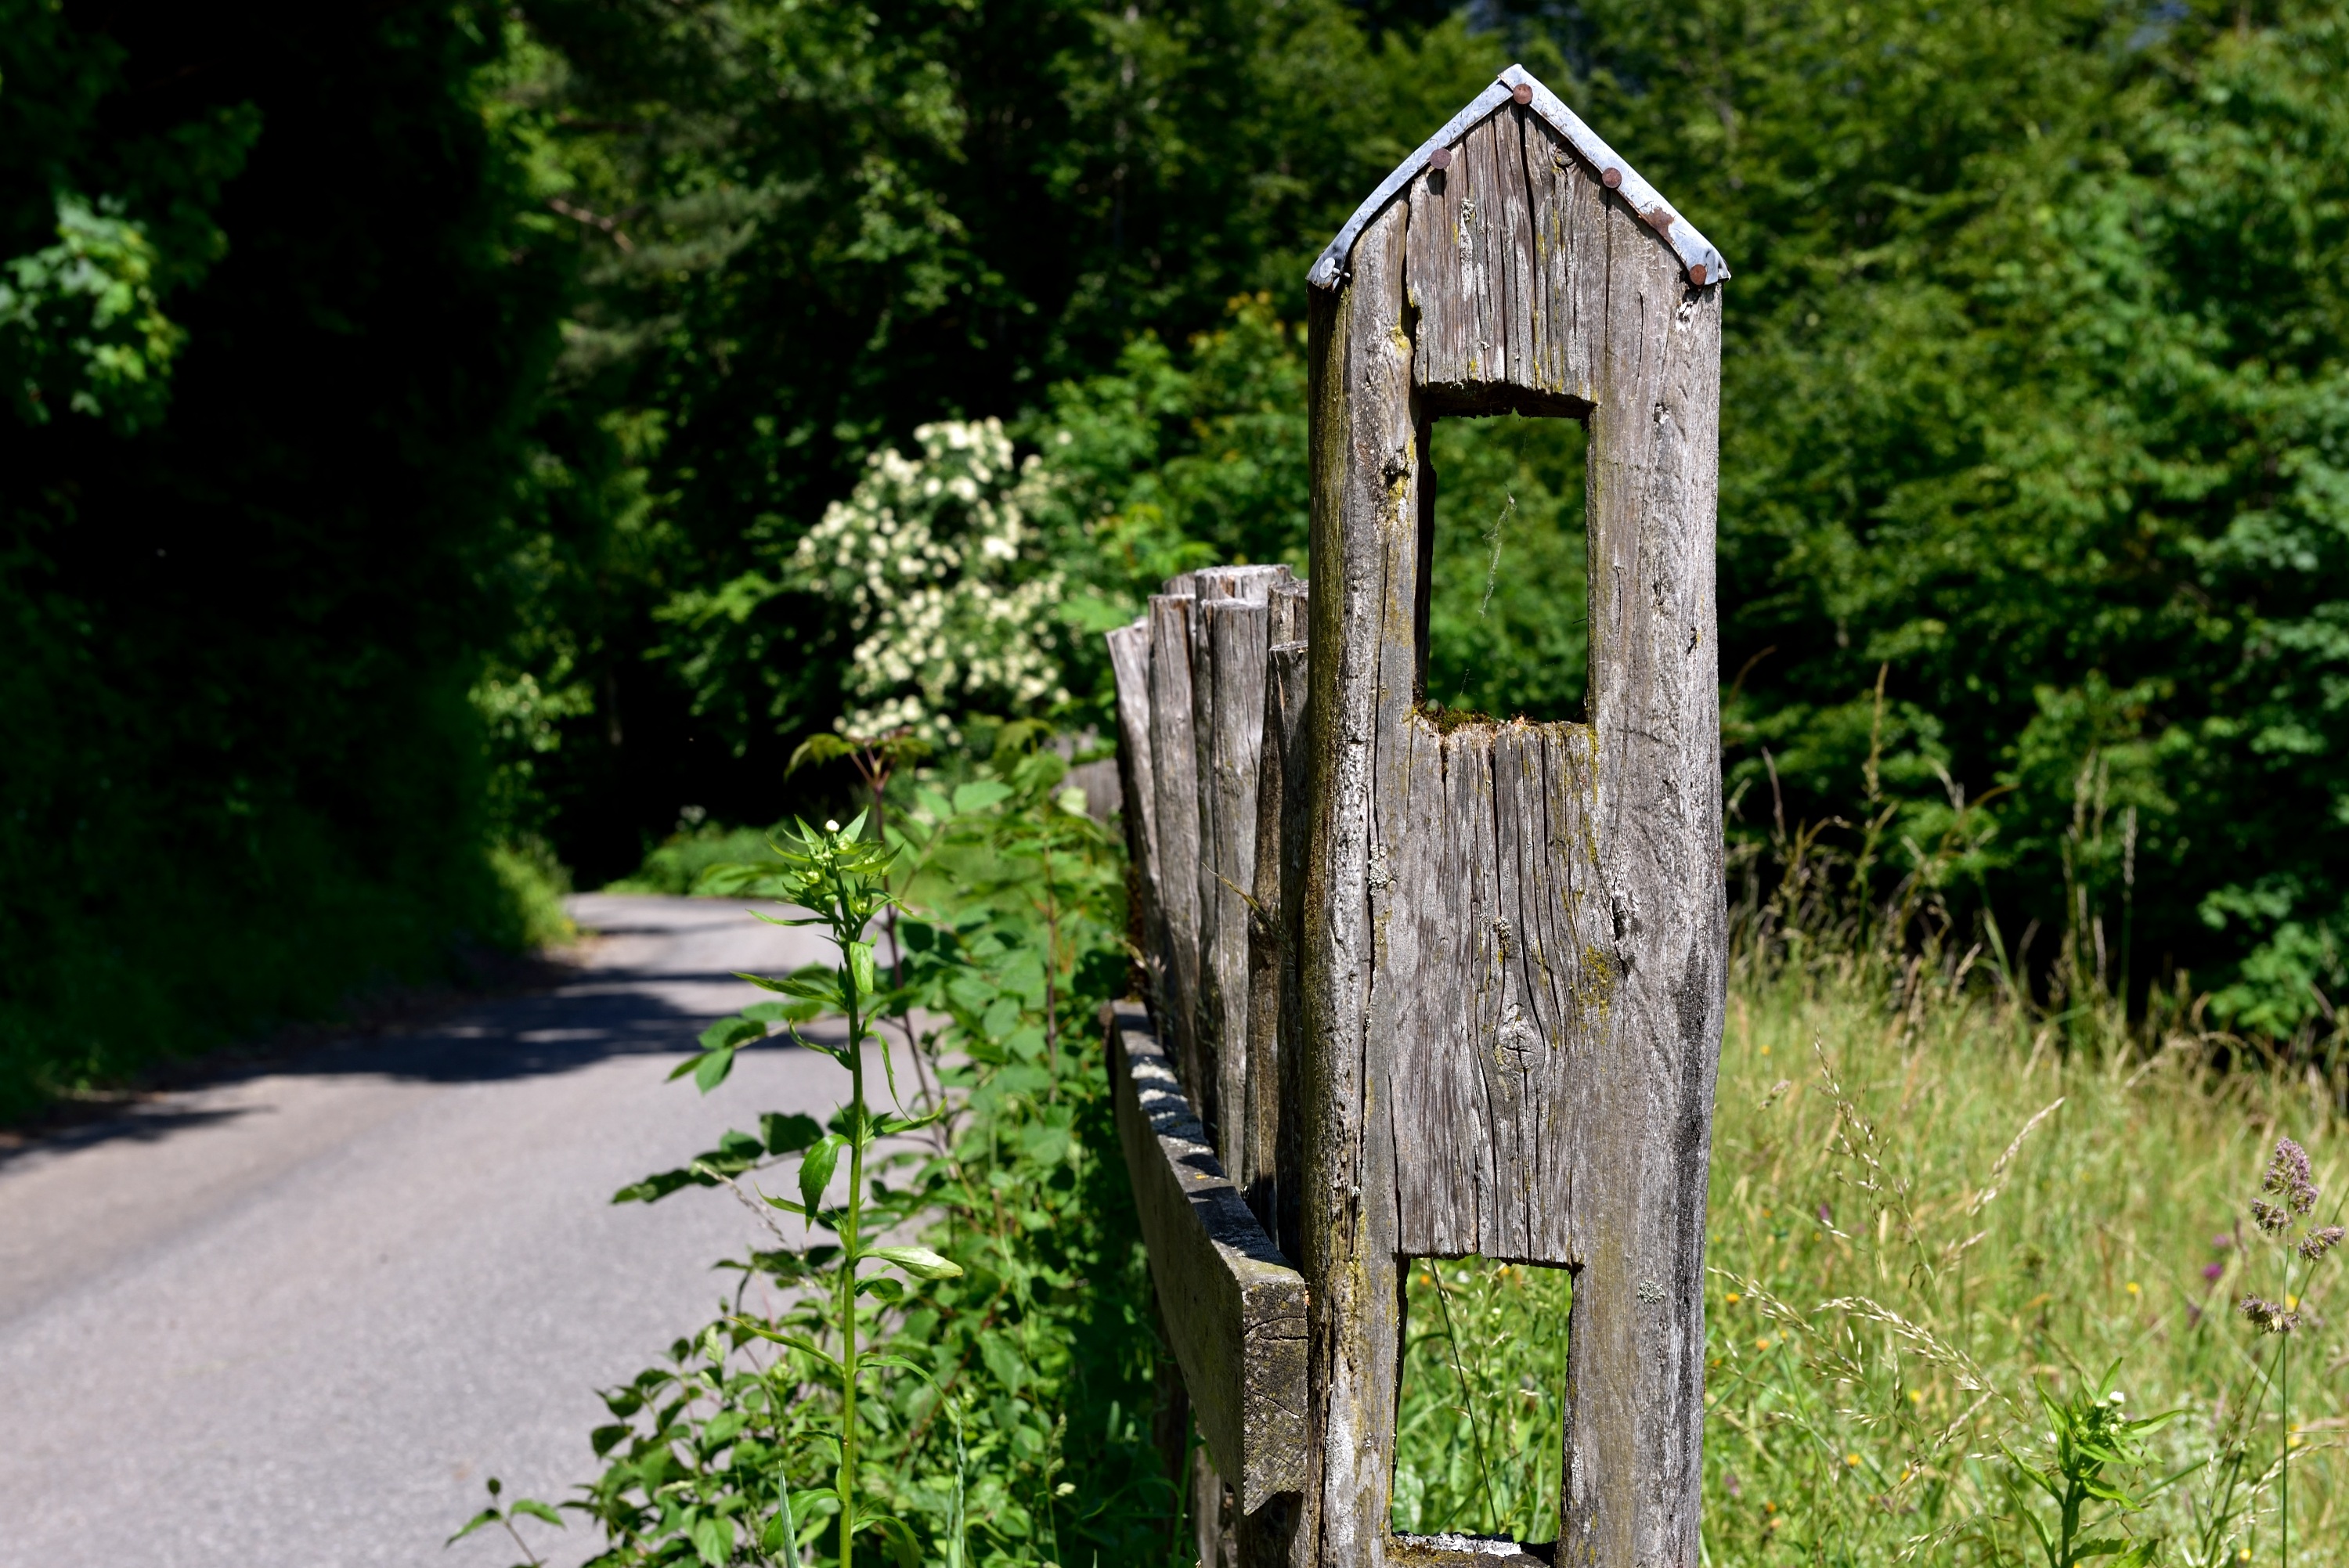
nature, fence, post, pile, cemetery, close, away, wood fence, wooden posts